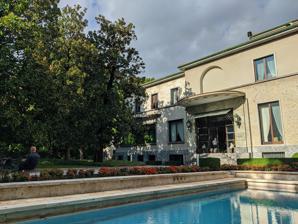
Building: Villa Necchi Campiglio
Country: Italy
Year built: 1935
Building by Piero Portaluppi in Milan, Italy Villa Necchi Campiglio View of façade from garden showing main entrance, swimming pool, and veranda (partially obscured by foliage) Interactive map showing the Villa Necchi Campiglio's location Location Via Mozart, 14 Milan , Italy Coordinates 45°28′06″N 9°12′06″E / 45.4683°N 9.2018°E / 45.4683; 9.2018 Built 1932–1935 Architect Piero Portaluppi Tomaso Buzzi (post-war renovations) Architectural style(s) Rationalist Owner Fondo per l'Ambiente Italiano (FAI) Website Official website Villa Necchi Campiglio is a historic residence ( house museum ) located at via Mozart, 14, Milan . It was built between 1932 and 1935 as an independent single-family house designed by Piero Portaluppi , an important Milanese Rationalist architect , and is surrounded by a large private garden with a tennis court and swimming pool. This was the second swimming pool ever to be built in Milan after the municipal one, and the first to be built on private land. Among the personalities who were hosted there were Henry of Hesse, set designer for the Teatro alla Scala , who was housed during his stays in a room called the Prince's Room in his honor. There was also the Princess' Chamber, reserved for Princess Maria Gabriella of Savoy , a good friend of the Necchi sisters. History Nedda Necchi's bedroom The region where the villa is situated, although adjacent to the city center, was predominantly occupied by private gardens and orchards by the end of the 19th century. Its construction commenced in 1890–92 with the establishment of the Institute for the Blind, and continued following the inauguration of new streets – Mozart, Serbelloni, and Barozzi – subsequent to a 1907 agreement between the Milan Municipality and Countess Antonietta Sola-Busca, owner of the Serbelloni palace and garden. The areas around Via Mozart, which bisected the Serbelloni garden and were entirely verdant, began to be developed from 1926 according to a subdivision plan formulated by architect Aldo Andreani . This central yet serene and tree-lined area attracted Angelo Campiglio and the Necchi sisters, originally from Pavia, who sought a residence in Milan. After acquiring the land around 1930, the architectural design of the new home was entrusted to Piero Portaluppi, and its construction took place between 1932 and 1935 by the Gadola Firm. The house was envisioned as an elegant yet comfortable dwelling, modern in both style and facilities, as evidenced by the inclusion of an elevator, a dumbwaiter, intercoms and telephones, and a heated swimming pool. Beginning in 1938, and for the next twenty years, the Necchi Campiglio family engaged architect Tomaso Buzzi [ it ] to redesign the exterior and subsequently the furnishings of some rooms in a style inspired by 18th-century art, which was softer and more elaborate compared to the original minimalism of Portaluppi's spaces. Winter garden or green room (enclosed veranda) During World War II, the family evacuated to their villa in Barasso, Varese, and their Milanese home was requisitioned, becoming the headquarters-residence of Alessandro Pavolini . After the fall of the Salò Republic , it was occupied by the British and later served as the residence of the Dutch consul; the family regained possession after a few years. Angelo Campiglio passed away in 1984; sisters Nedda and Gigina died in 1993 and 2001, respectively. Without heirs, the sisters were concerned with finding a suitable purpose for the house, ultimately bequeathing it to FAI (Italian Environmental Fund). The villa underwent restoration under the direction of architect Piero Castellini. The works required over three years and an expenditure of approximately six million Euros. Upon completion, the villa was opened to the public in May 2008. Necchi Family The owners were prominent members of the cultured Lombard industrial bourgeoisie, and their lifestyle is reflected in the building, designed and constructed without budget constraints, showcasing the emerging architectural style (Italian Rationalism), the spacious and bright rooms, the furnishings, decorative arts, and the advanced and daring craftsmanship of the artifacts. The Necchi Campiglio family – specifically sisters Gigina (1901–2001) and Nedda Necchi (1900–1993), and Angelo Campiglio (1891–1984), Gigina's husband – were active in entrepreneurship between the 1920s and late 1960s, particularly in the production of enameled cast iron and sewing machines (the renowned Necchi [ it ] brand). In popular culture In 2009, Luca Guadagnino 's film I Am Love was filmed at the villa. The movie, which narrates a fictional story, features the wealthy Milanese Recchi family living in the mansion, a name evidently inspired by the villa's original owners. The house also features in Ridley Scott 's 2021 film House of Gucci . Publications Borromeo, Dina Lucia (2008). Villa Necchi Campiglio a Milano . Milan: Skira . p. 128. ISBN 9788857200798 . References ^ a b c d Frearson, Amy (2022-06-07). "The story of Villa Necchi Campiglio, featured in House of Gucci" . ELLE Decoration . ^ "Villa Necchi Campiglio" . Case Museo di Milano (in Italian) . ^ "Scopri Villa Necchi | FAI – Fondo Ambiente Italiano" . fondoambiente.it (in Italian) . ^ "Villa Necchi Campiglio: 5 curiosità sul capolavoro di Portaluppi" . Architectural Digest Italia (in Italian). 2022-11-14 . ^ "Discover Villa Necchi Campiglio" . Fondo Ambiente Italiano (FAI) . ^ "Villa Necchi Campiglio, a history of revolution and restoration | Salone del Mobile" . www.salonemilano.it . ^ "Villa Necchi-Campiglio, un gioiello ritrovato – ViviMilano" . 2010-03-26. ^ "I Am Love a Milano" . Il Sole 24 ORE (in Italian). 2018-02-01 . ^ "I Beni del FAI scelti come location cinematografiche | FAI – Fondo Ambiente Italiano" . fondoambiente.it (in Italian) . ^ Appert, Caroline (2021-11-14). "Le iconiche ville italiane che fanno da sfondo al film House of Gucci" . Architectural Digest Italia (in Italian) . External links Wikimedia Commons has media related to Villa Necchi Campiglio (Milan) . Official website Villa Necchi Campiglio on Casa Museo di Milano [ it ] site (in English) Villa Necchi Campiglio on Lombardia Beni Culturali site (in Italian)